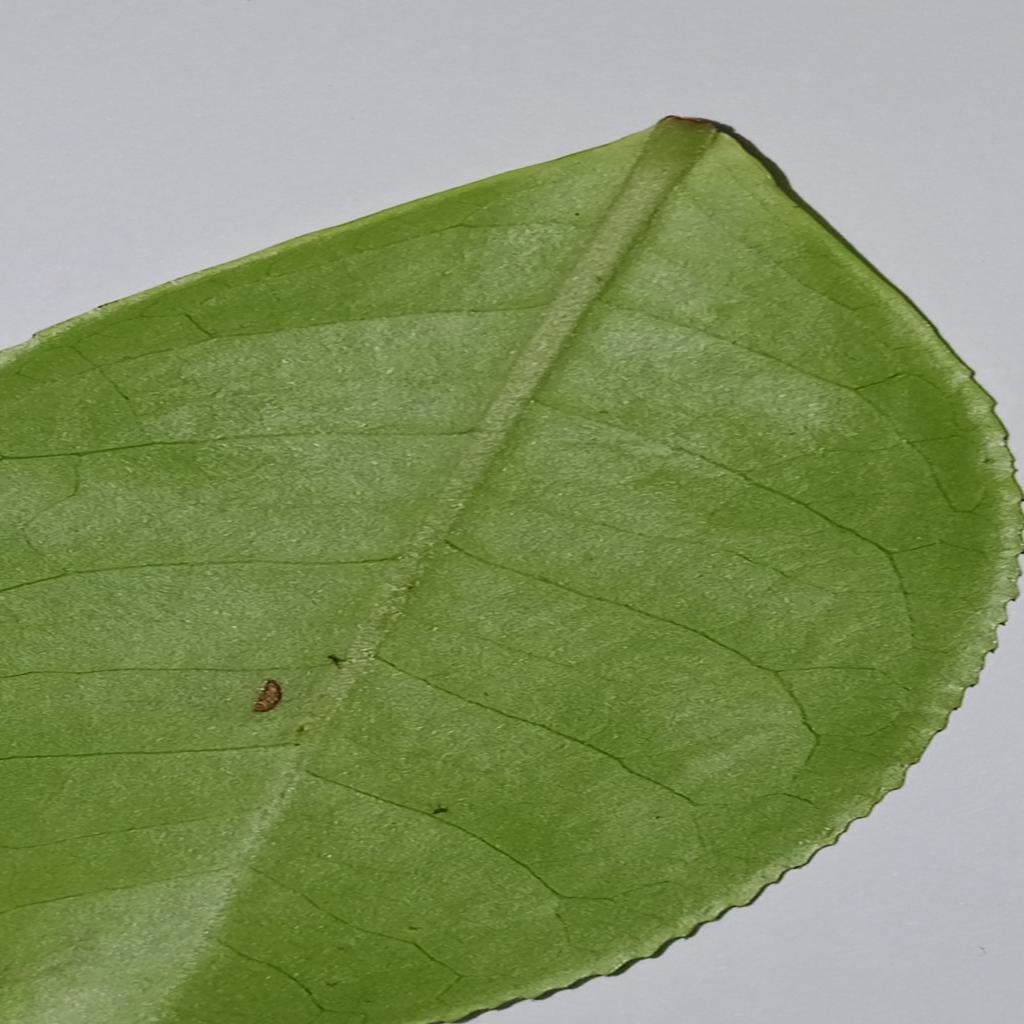
Label: Healthy